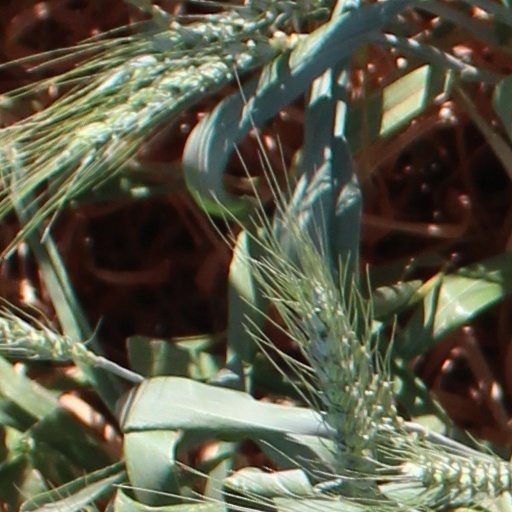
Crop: wheat